History of aerial warfare

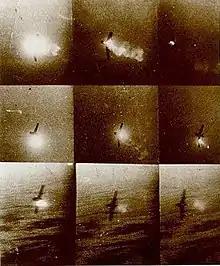
Cine gun camera shots showing a PAF Sabre being shot down in combat by an IAF Gnat in September 1965.

Strategic bombing of civilian targets from the air was first proposed by the Italian theorist General Giulio Douhet. In his book "The Command of the Air" (1921), Douhet argued future military leaders could avoid falling into bloody World War I–style trench stalemates by using aviation to strike past the enemy's forces directly at their vulnerable civilian populations. Douhet believed such strikes would cause these populations to force their governments to surrender.